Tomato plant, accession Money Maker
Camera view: bottom (45 deg); turntable rotation: 270 degrees
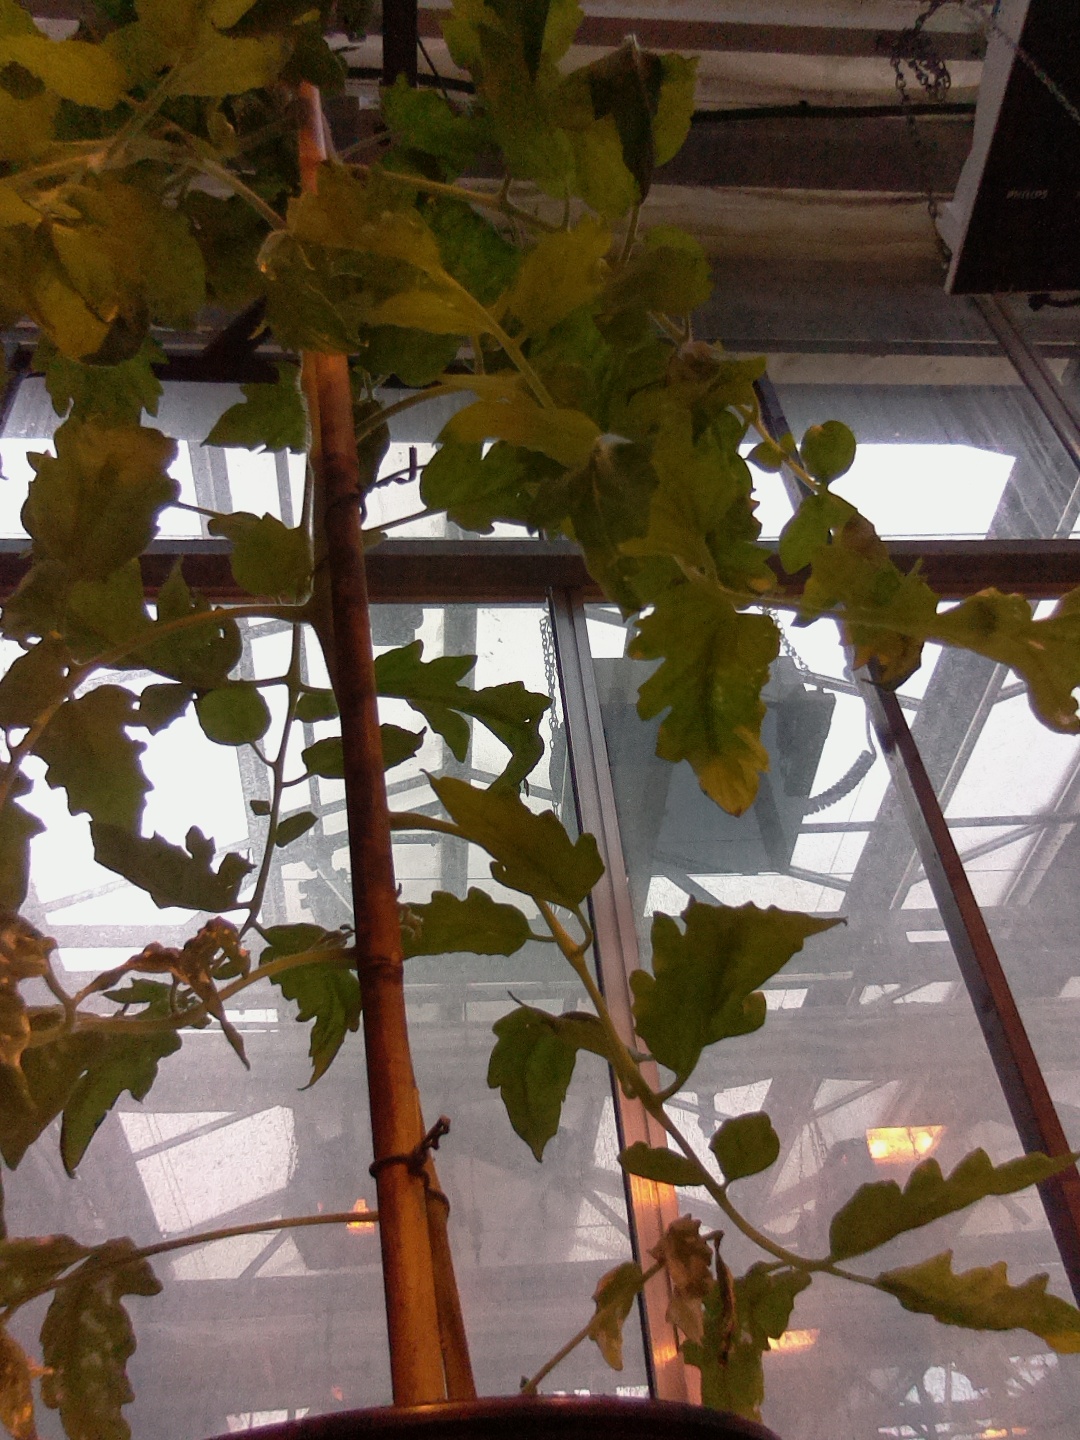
BBCH growth stage 55: 5 inflorescences visible